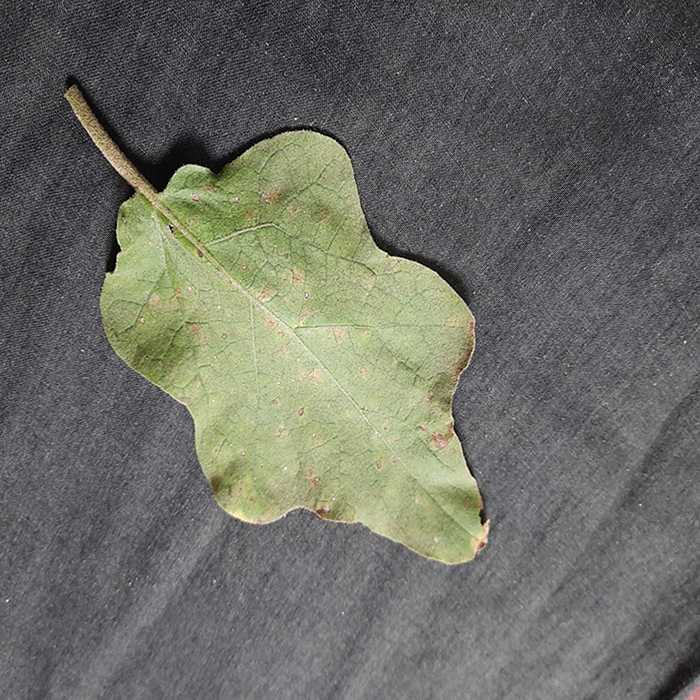
Plant: Eggplant
Label: Eggplant Cercopora leaf spot